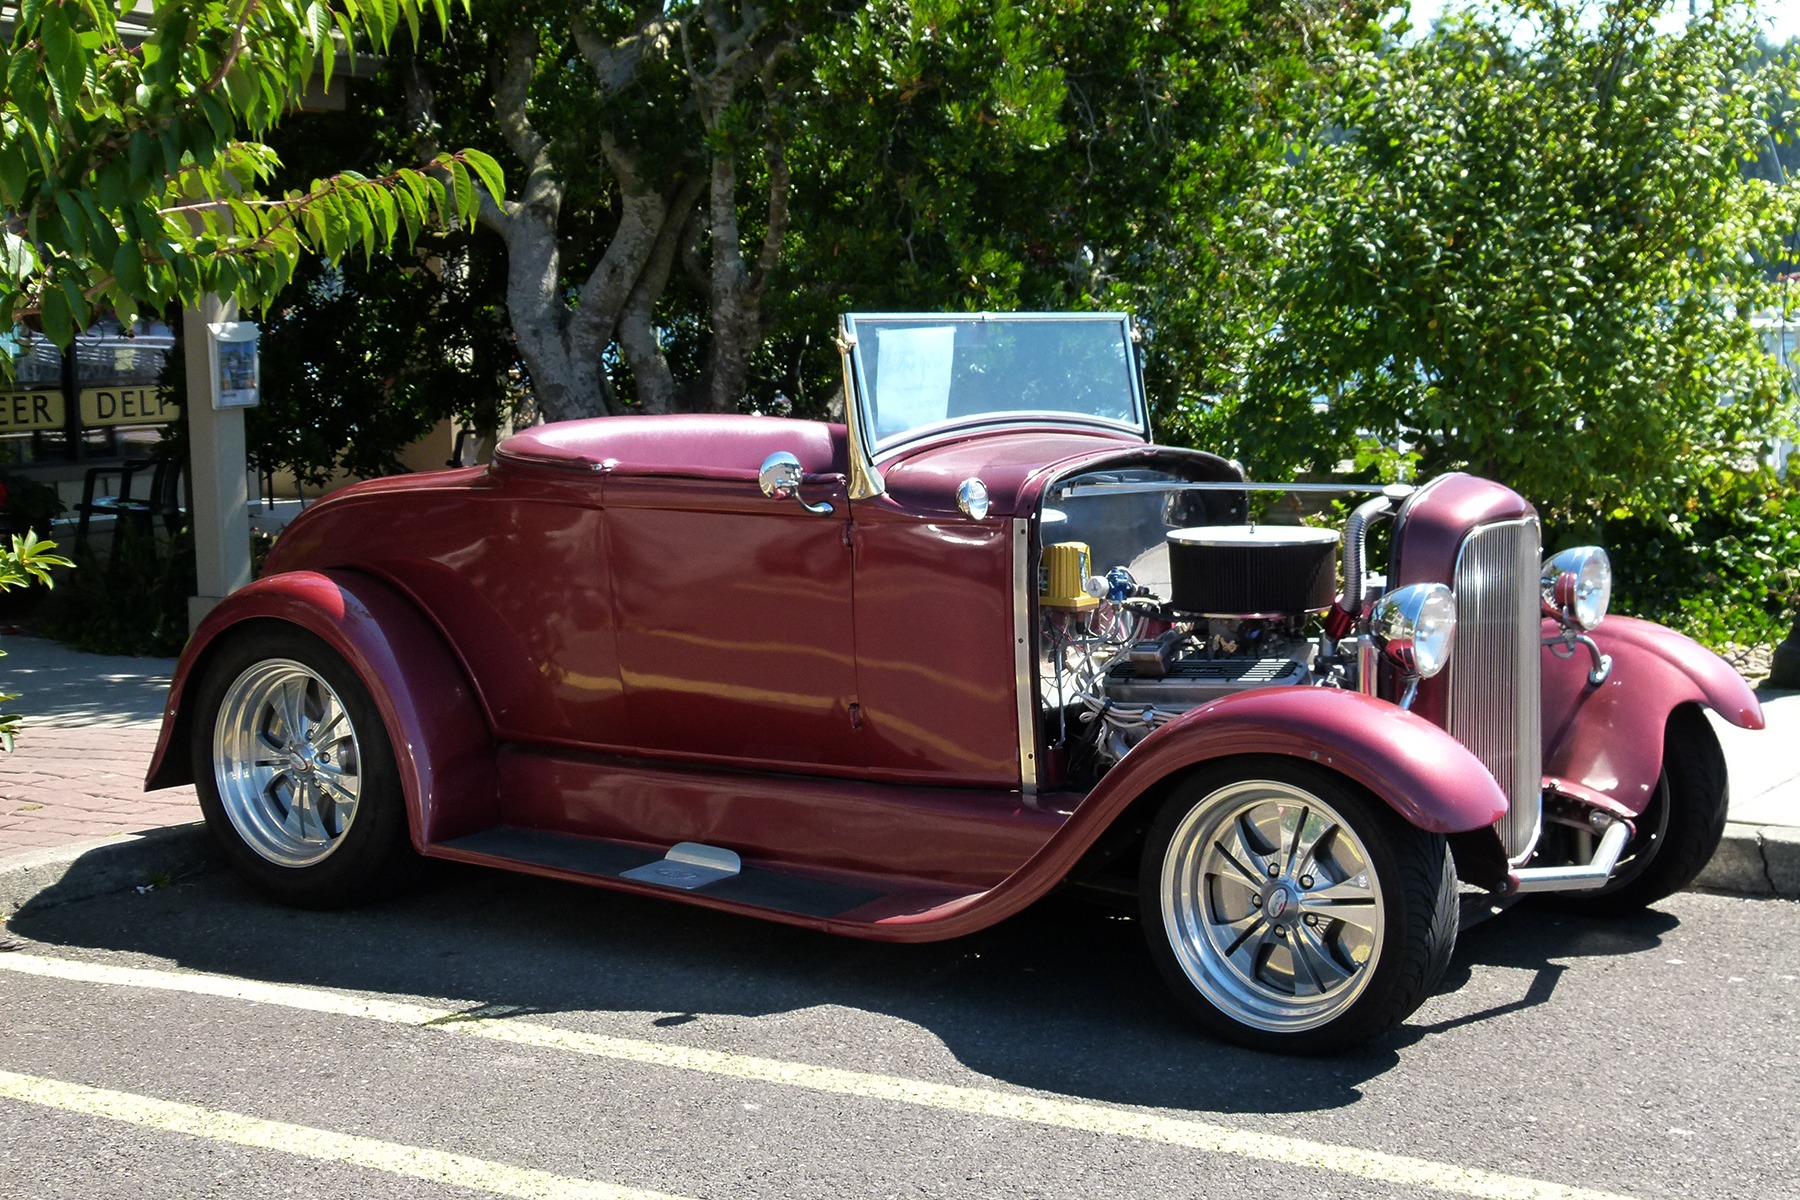
car, vintage, wheel, automobile, red, vehicle, auto, classic car, motor vehicle, vintage car, ford, antique car, hot rod, old timer, land vehicle, touring car, automobile make, luxury vehicle, ford model a